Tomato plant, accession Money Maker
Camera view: bottom (45 deg); turntable rotation: 30 degrees
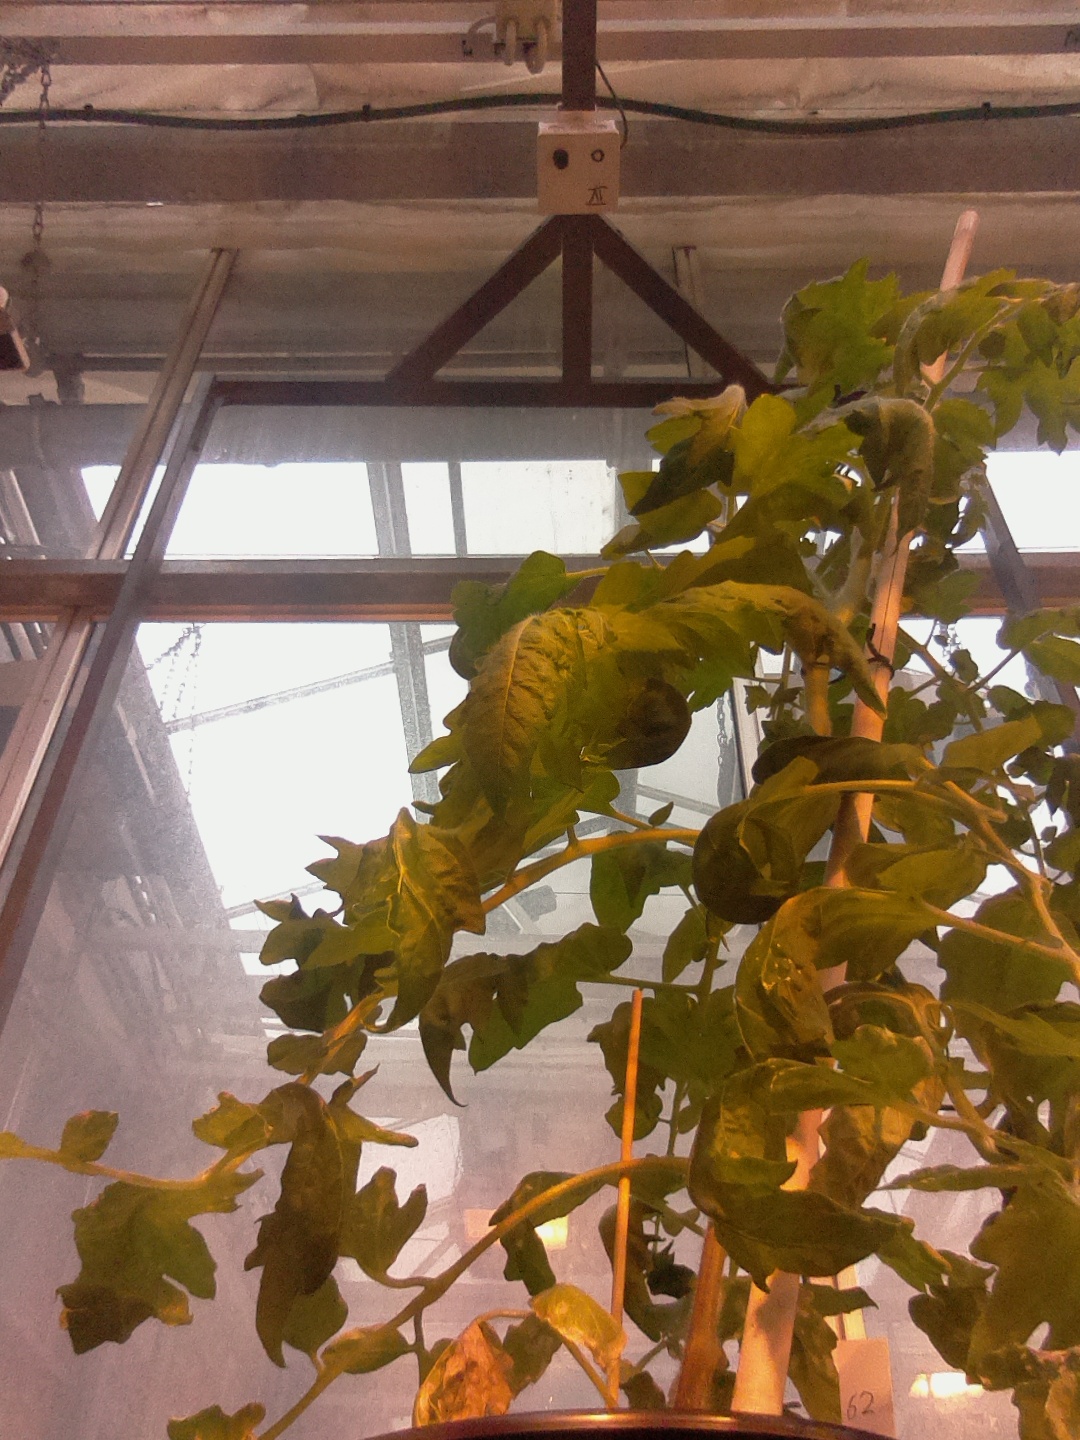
BBCH growth stage 60: First flowers open